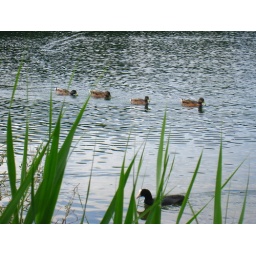
4 ducks swimming in a row (meer van Rotselaar)